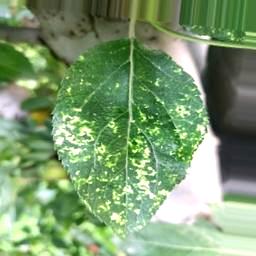
Label: Apple_Mosaic